Marquita Rivera

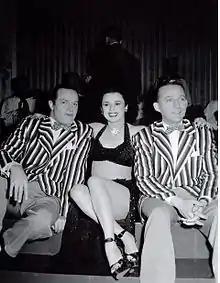
Marquita Rivera with Bob Hope and Bing Crosby in 1947

A childhood friend of bandleader Tito Puente, Rivera, accompanied by her costume designer mother, earned her first role as a featured dancer in the Broadway production "George White's Scandals of 1936." She next performed at the 1939 New York World's Fair with King George VI and Queen Elizabeth attending during their respective royal visits, something she considered the highlight of her nascent career.